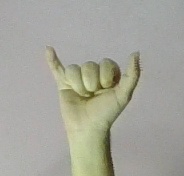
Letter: ya